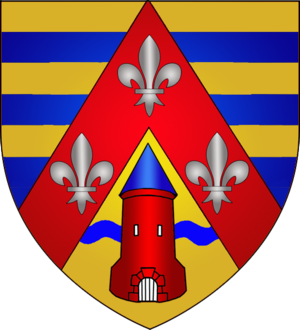
Weiler-la-Tour
Weiler-la-Tours våben
Weiler-la-Tour er en kommune og et byområde i storhertugdømmet Luxembourg. Kommunen, som har et areal på 17,07 km², ligger i kantonen Luxembourg i distriktet Luxembourg. I 2005 havde kommunen 1.368 indbyggere.